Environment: real
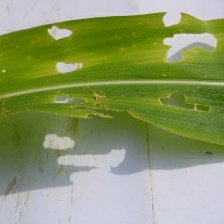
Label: fall_armyworm